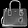
Label: Bag